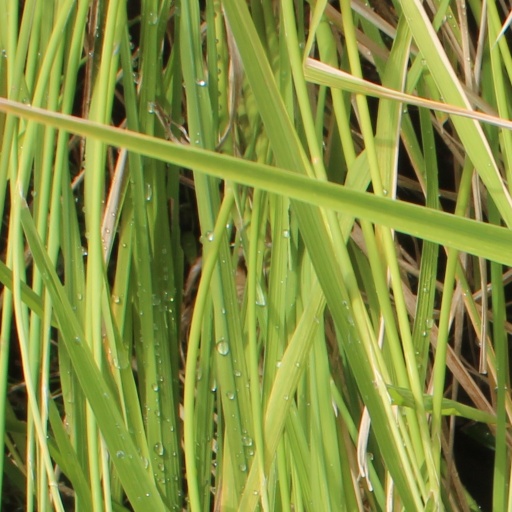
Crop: rice